Siberian Finns

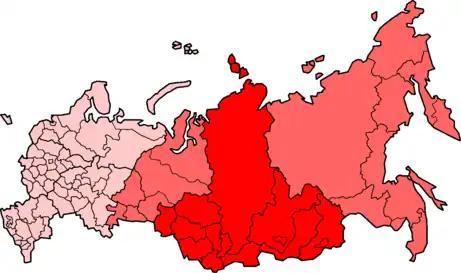
Map of Siberia

Siberian Finns (Finnish: "Siperiansuomalaiset", Siberian Finnish: "korlakat") are Finnish people living in Siberia, mainly descendants of Ingrian Finns, who were deported into Siberia. According to some estimates up to 30,000 Ingrian Finns were deported to Siberia, a third of whom died either on their way to the various labor camps or soon after arrival. The first Finns in Siberia were a group of serfs who were deported into Siberia in 1803 and formed the village of Ryzhkovo, which still has a Finnish population. Siberian Finns lived close to Izhorians and Estonians. Because the ground was good for farming, and Finns speaking Finnish in their villages, Siberia had become a new home for many Finns, and moving back to Finland was too big of a risk economically to do. Many Siberian Finns have an Estonian passport, because it was better to be Estonian than Finnish in the Soviet Union.